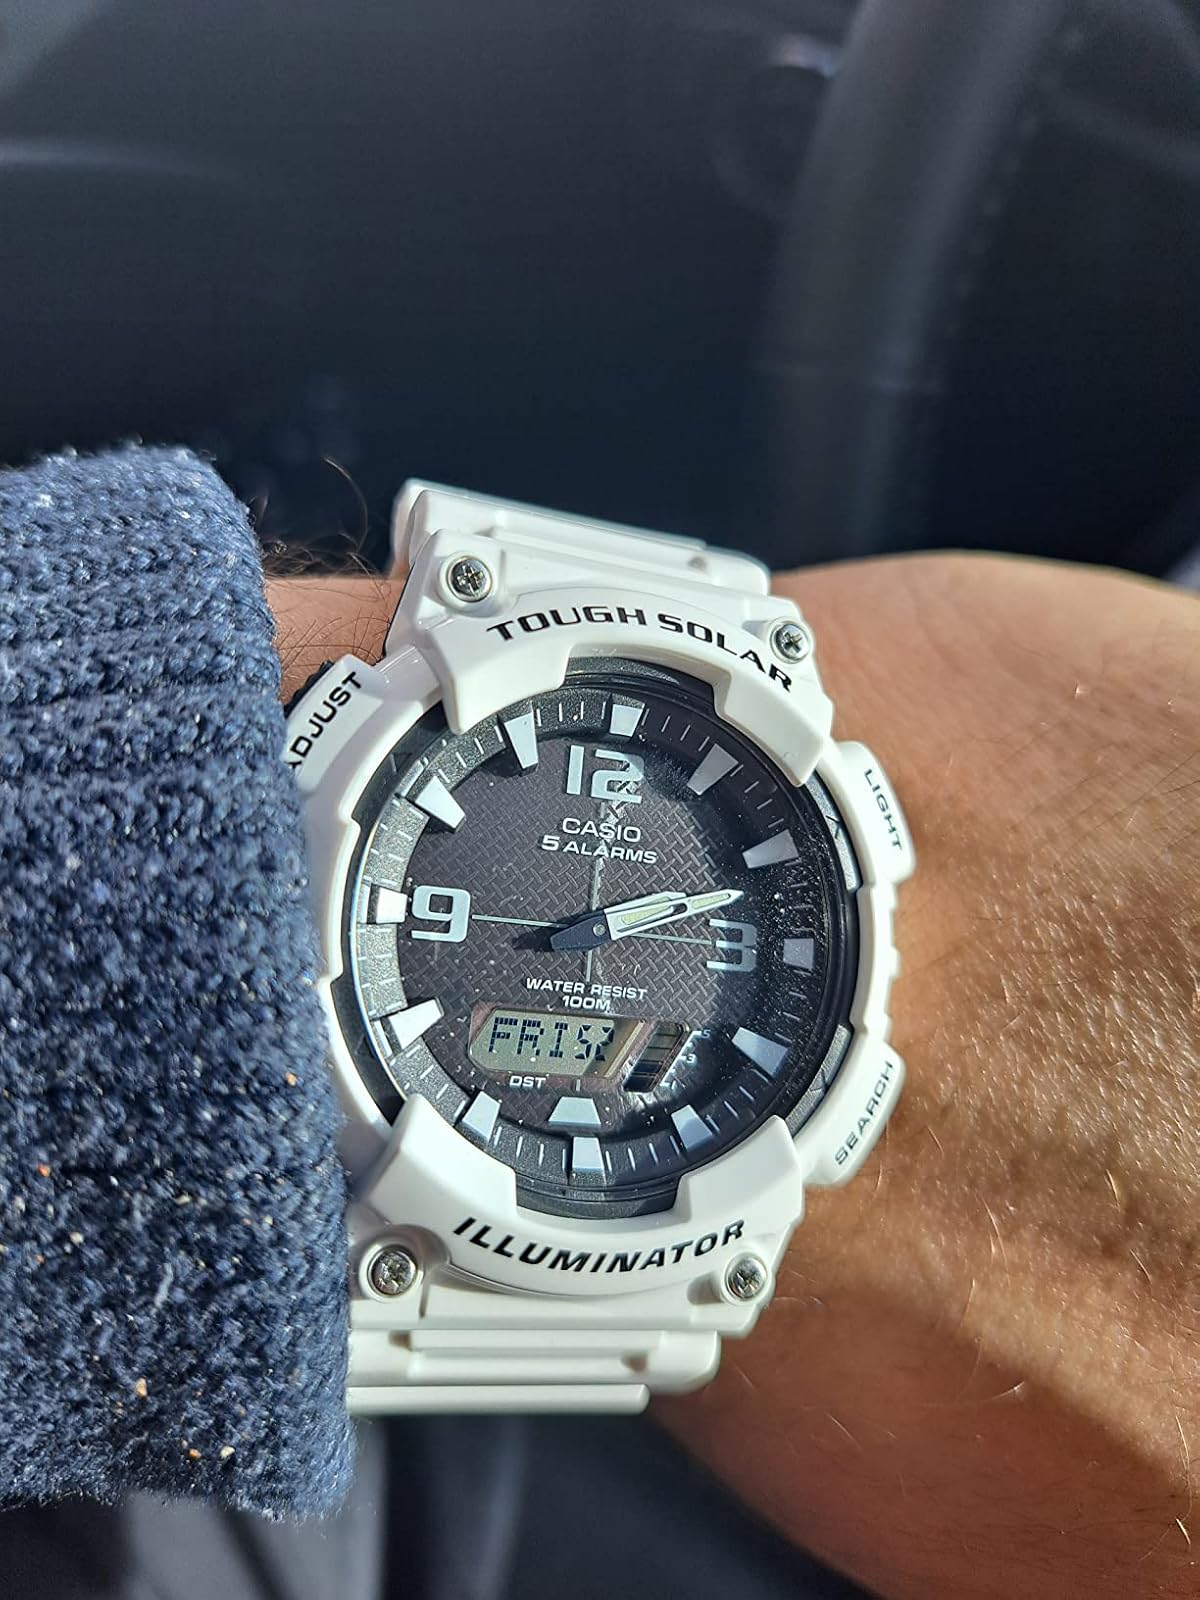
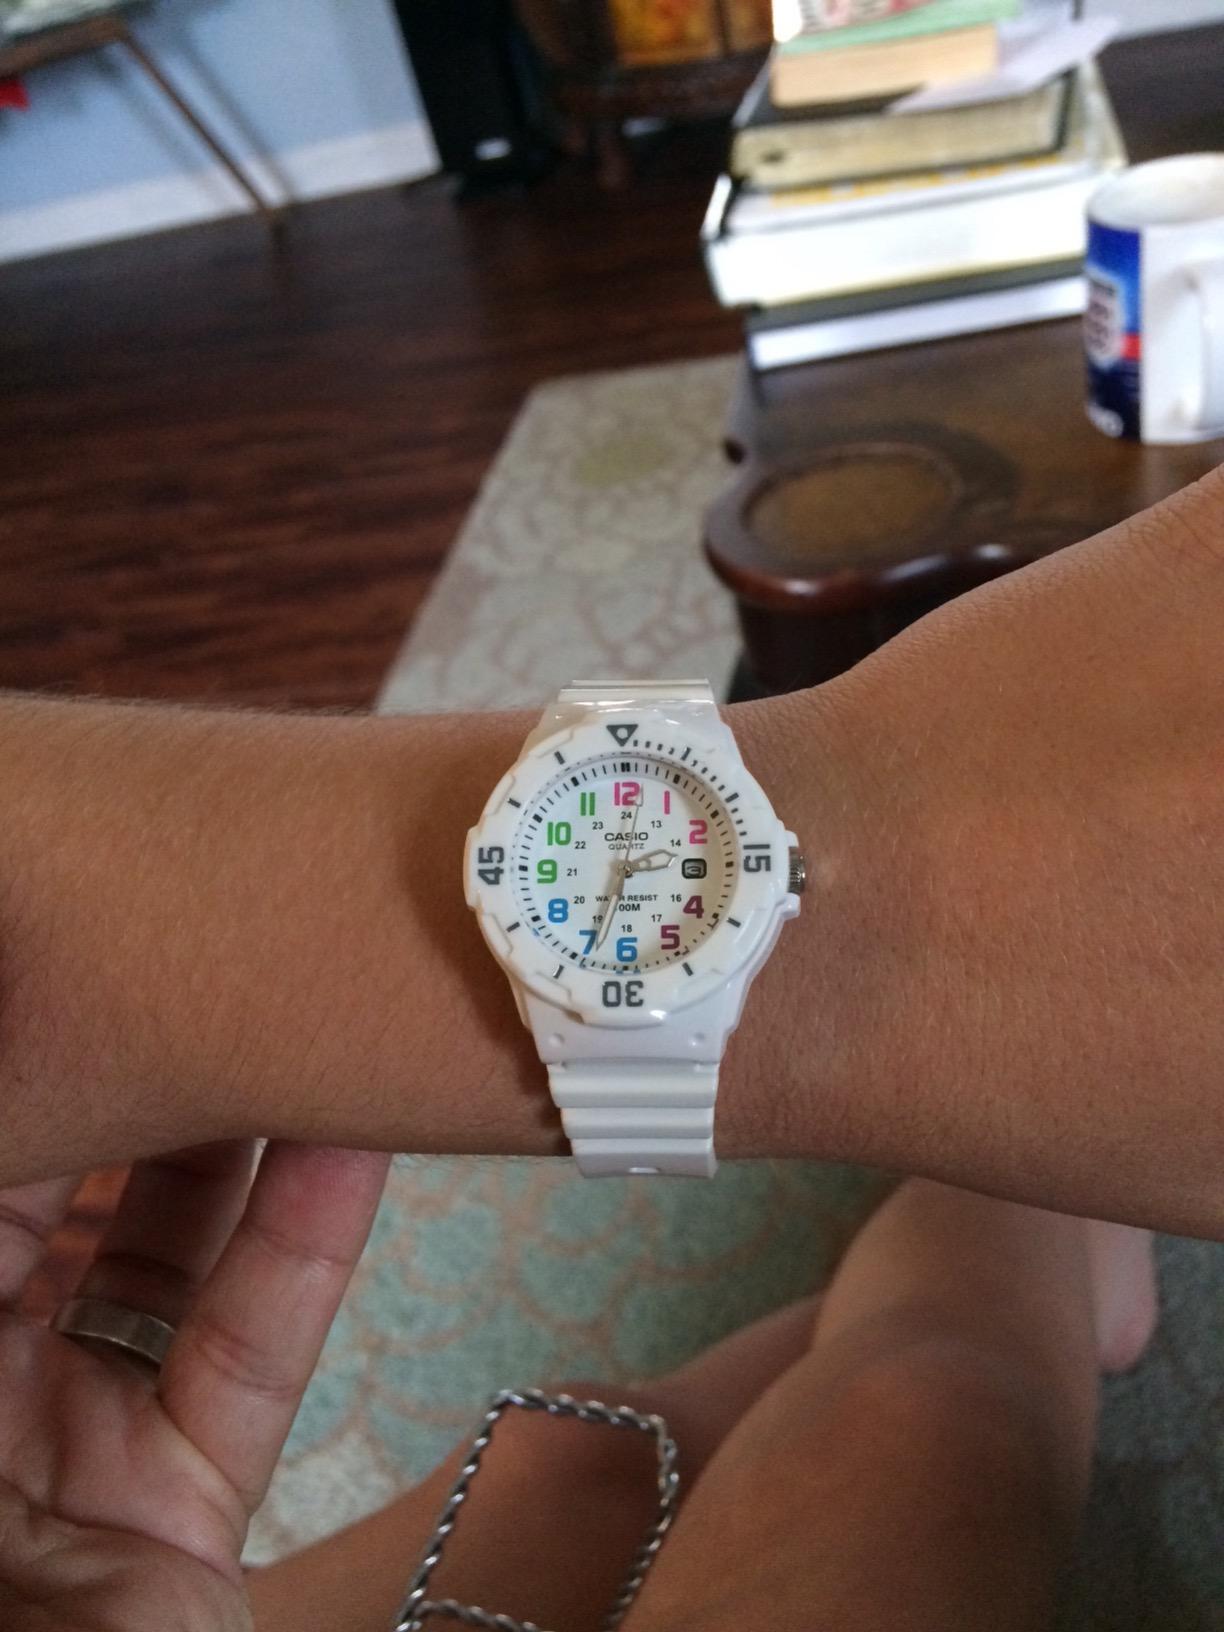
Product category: accessories_watch
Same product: no